Frisian nationalism

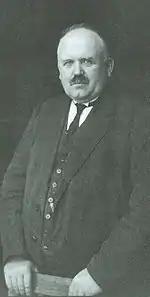
German Frisian writer and activist Cornelius Petersen

Modern-day Germany is home to two of the three segments of Frisia as typically defined by proponents. One of these is North Frisia, which is located in a western coastal portion of the state of Schleswig-Holstein today. Despite its name, Low German became more popularly spoken than North Frisian by the 1600s. Nonetheless, this region was historically diverse and, by the 19th century, was shared between Germans, Danes, and North Frisians primarily. In the context of 19th century nationalism, the region was the subject of the so-called Schleswig-Holstein Question, and although it was mainly a dispute between Germany and Denmark, North Frisians were also caught in the socio-political crossfire. As it turns out, teachers in Frisian-speaking areas seem not to have had an intense drive to preserve the language as was seen in Dutch Frisia, and instead viewed teaching Frisian as an obstacle to potential societal advancement for children in a nationalist Europe that was increasingly taking on a "one nation, one language" mentality.